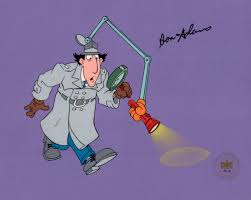
Portrait style: Cartoon Portrait